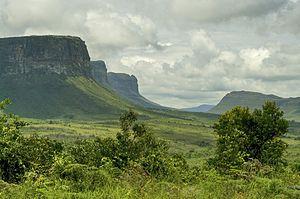
Le Minas Gerais est l'un des États fédérés du Brésil. Il se situe au nord de la région Sudeste. Sa capitale est Belo Horizonte, la troisième aire urbaine du pays après São Paulo et Rio de Janeiro. Sa superficie est de 586 522 km² et il comptait 21 119 536 habitants en 2017.